London Fire Department

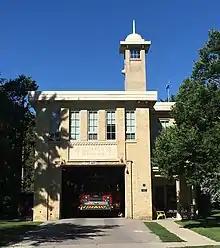
Built in 1909, Fire Hall no. 4 is a London cultural heritage site.

The London Fire Department (LFD) provides fire prevention, life preservation, and technical rescue services to the city of London, Ontario, Canada.